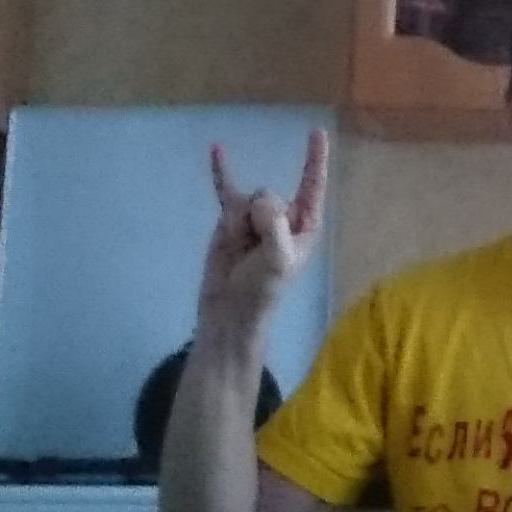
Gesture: rock